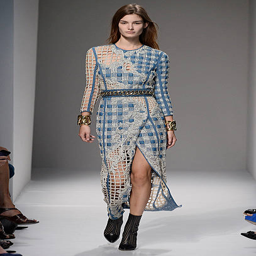
a model walks the runway at the fashion show during event .